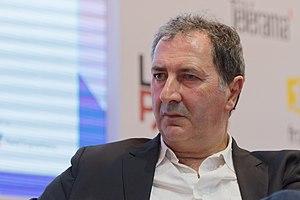
François Morel en conférence lors du salon du livre de Paris 2017.